Omar Khayyam (crater)

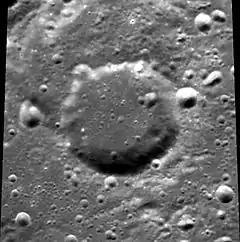
Clementine mosaic

Omar Khayyam is a lunar impact crater that is located just beyond the northwestern limb of the Moon, on the far side from the Earth. It lies in a region of the surface that is sometimes brought into view of the Earth due to libration, and under favorable lighting it can be viewed from the edge. However under such circumstances not much detail can be seen, and the crater is best viewed from orbit.